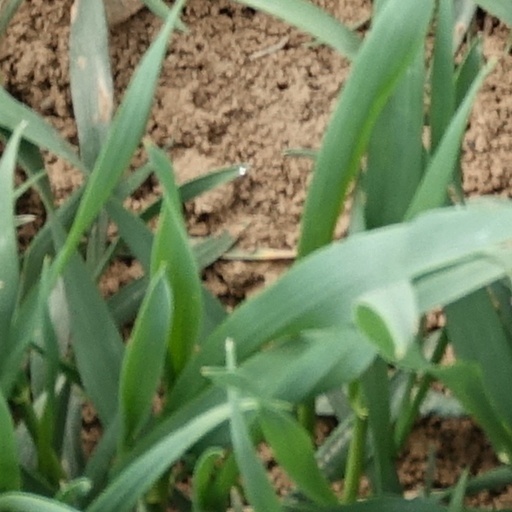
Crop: wheat